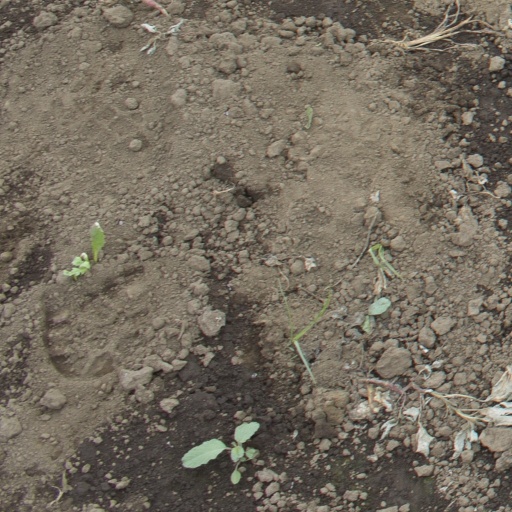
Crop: soybean